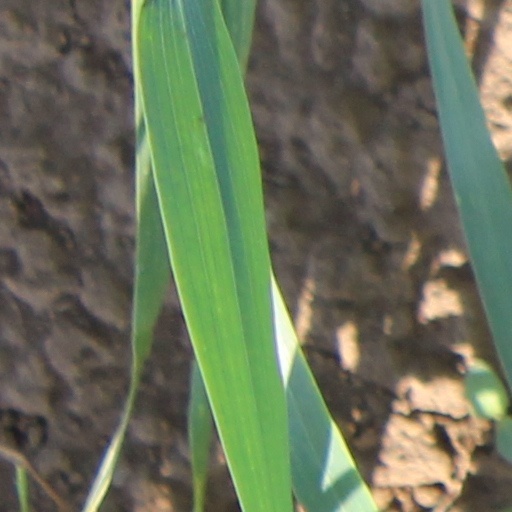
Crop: wheat